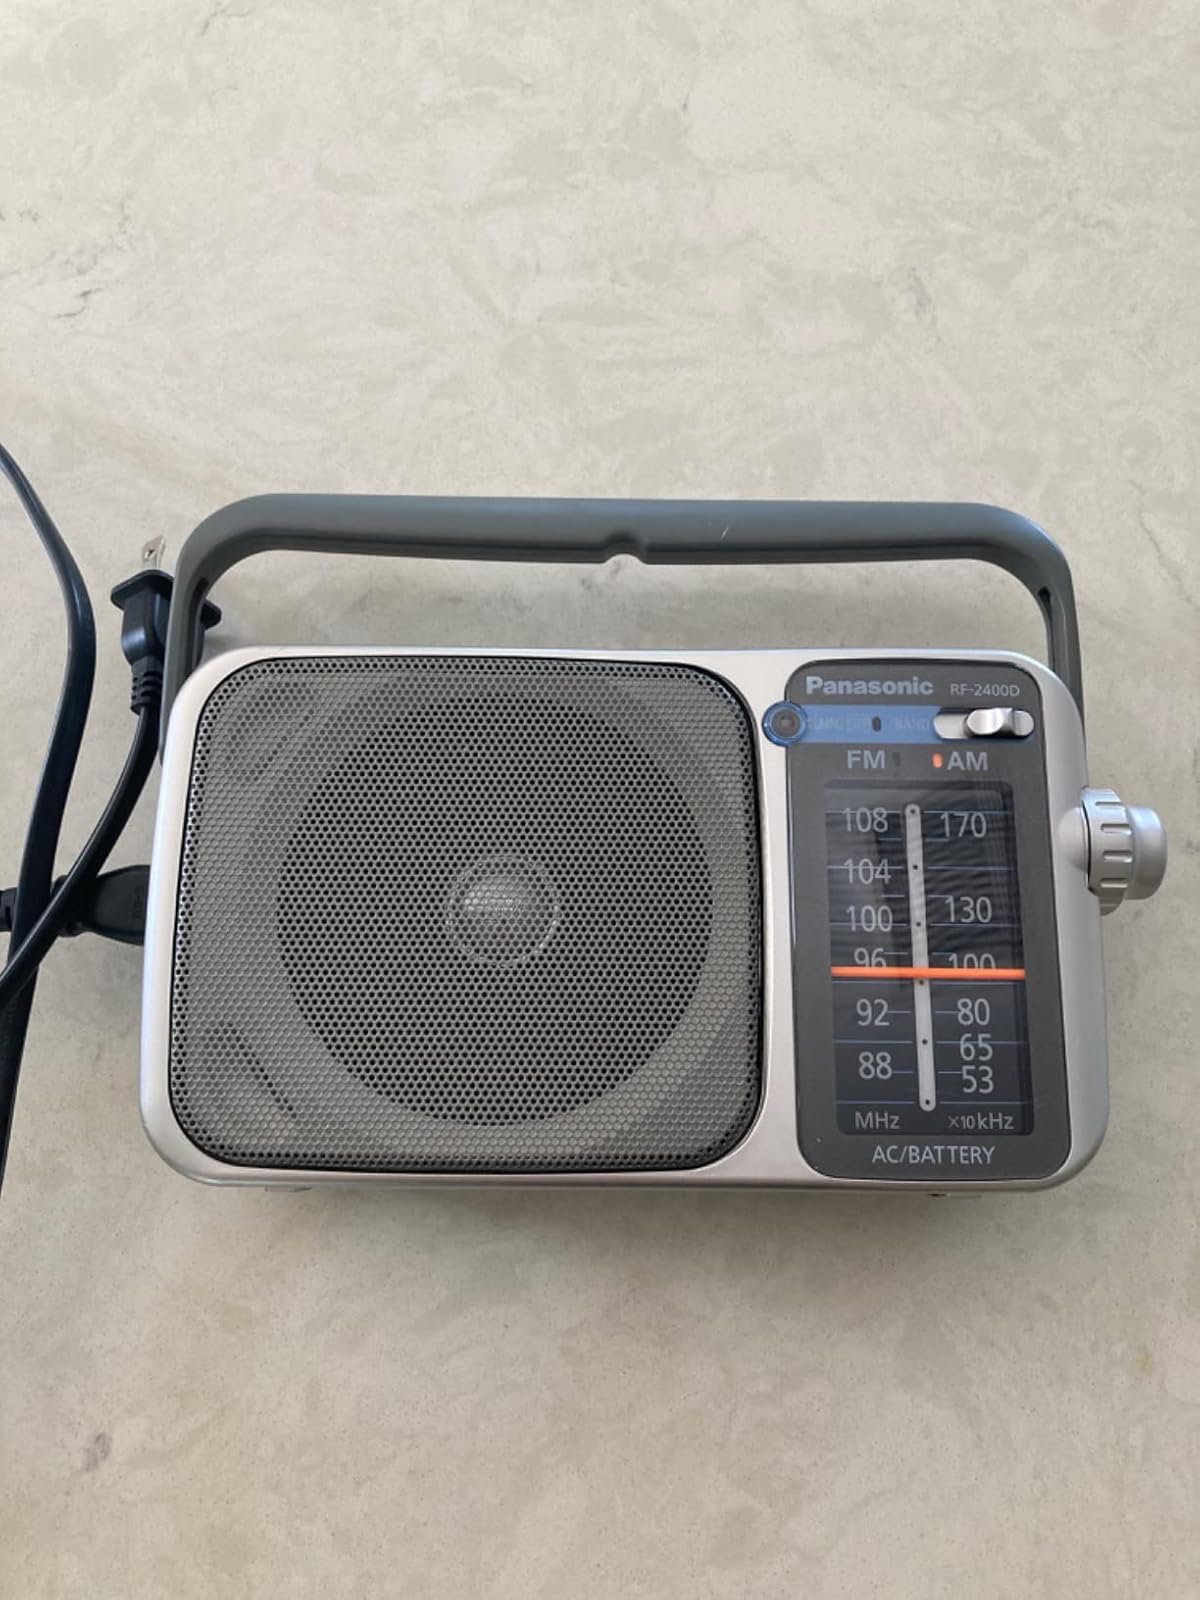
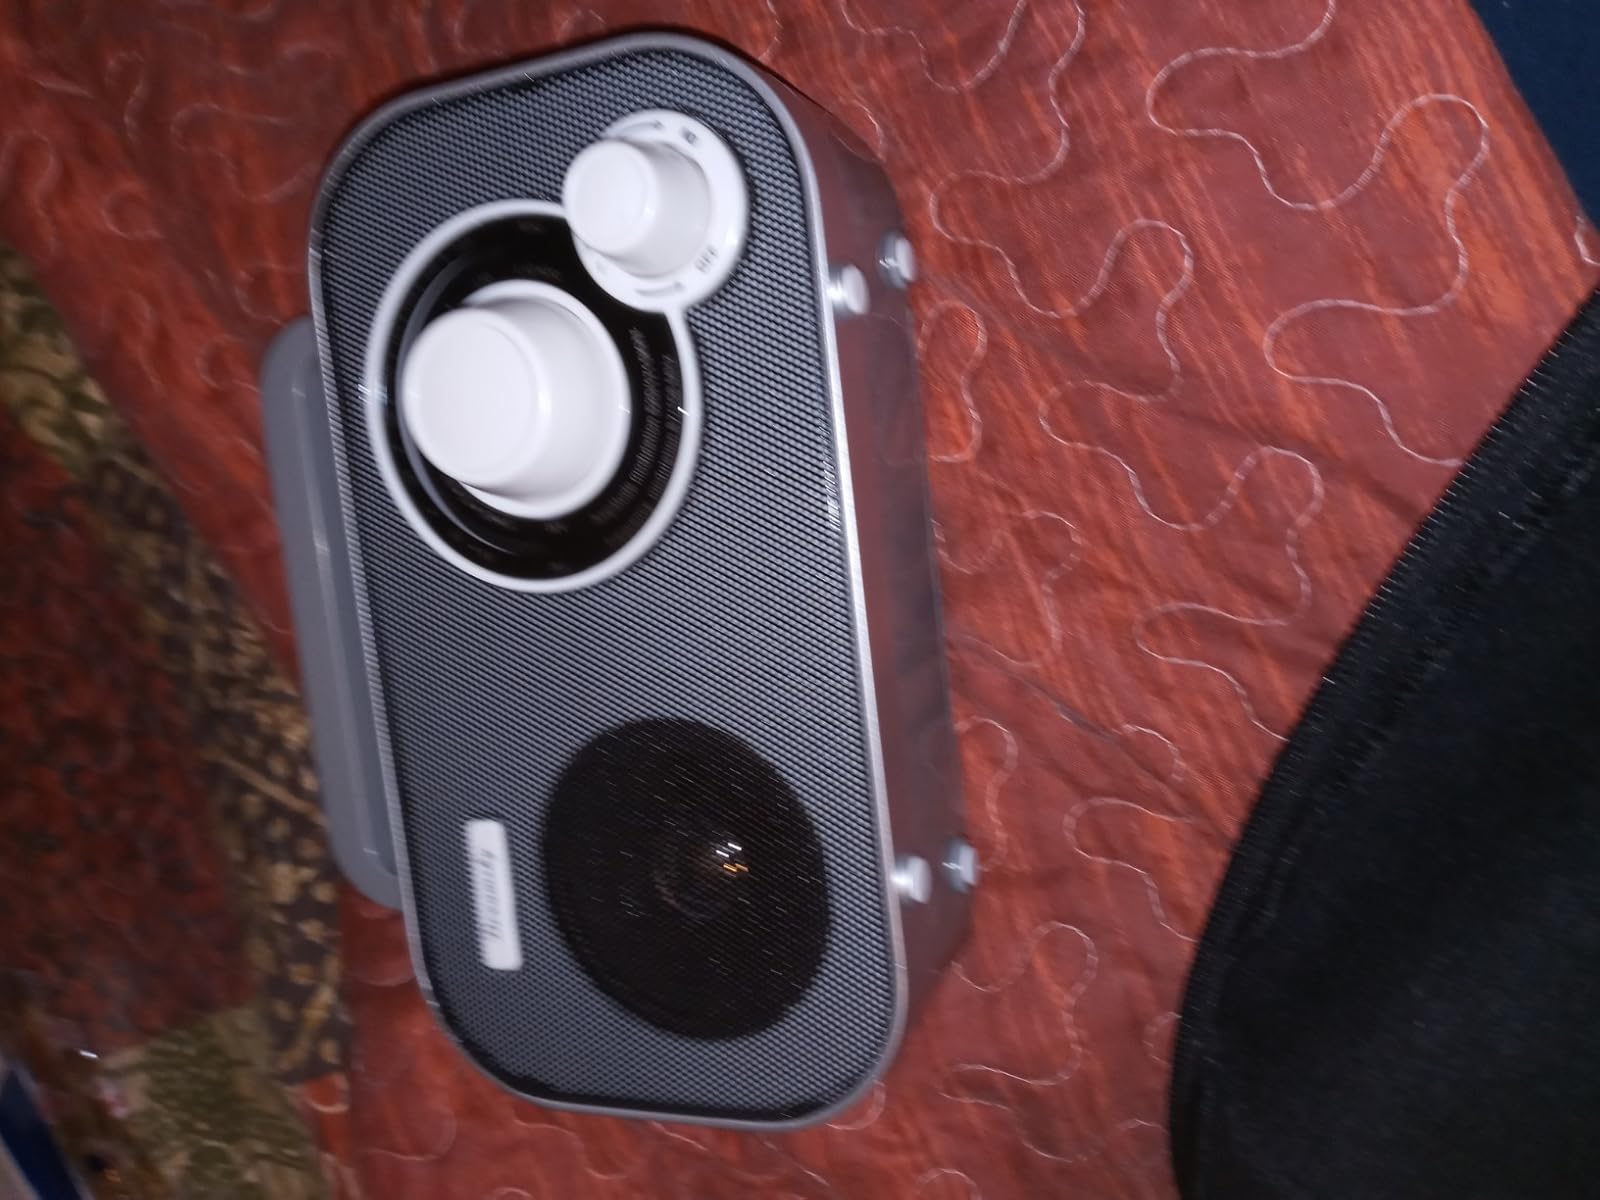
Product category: radio
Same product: no